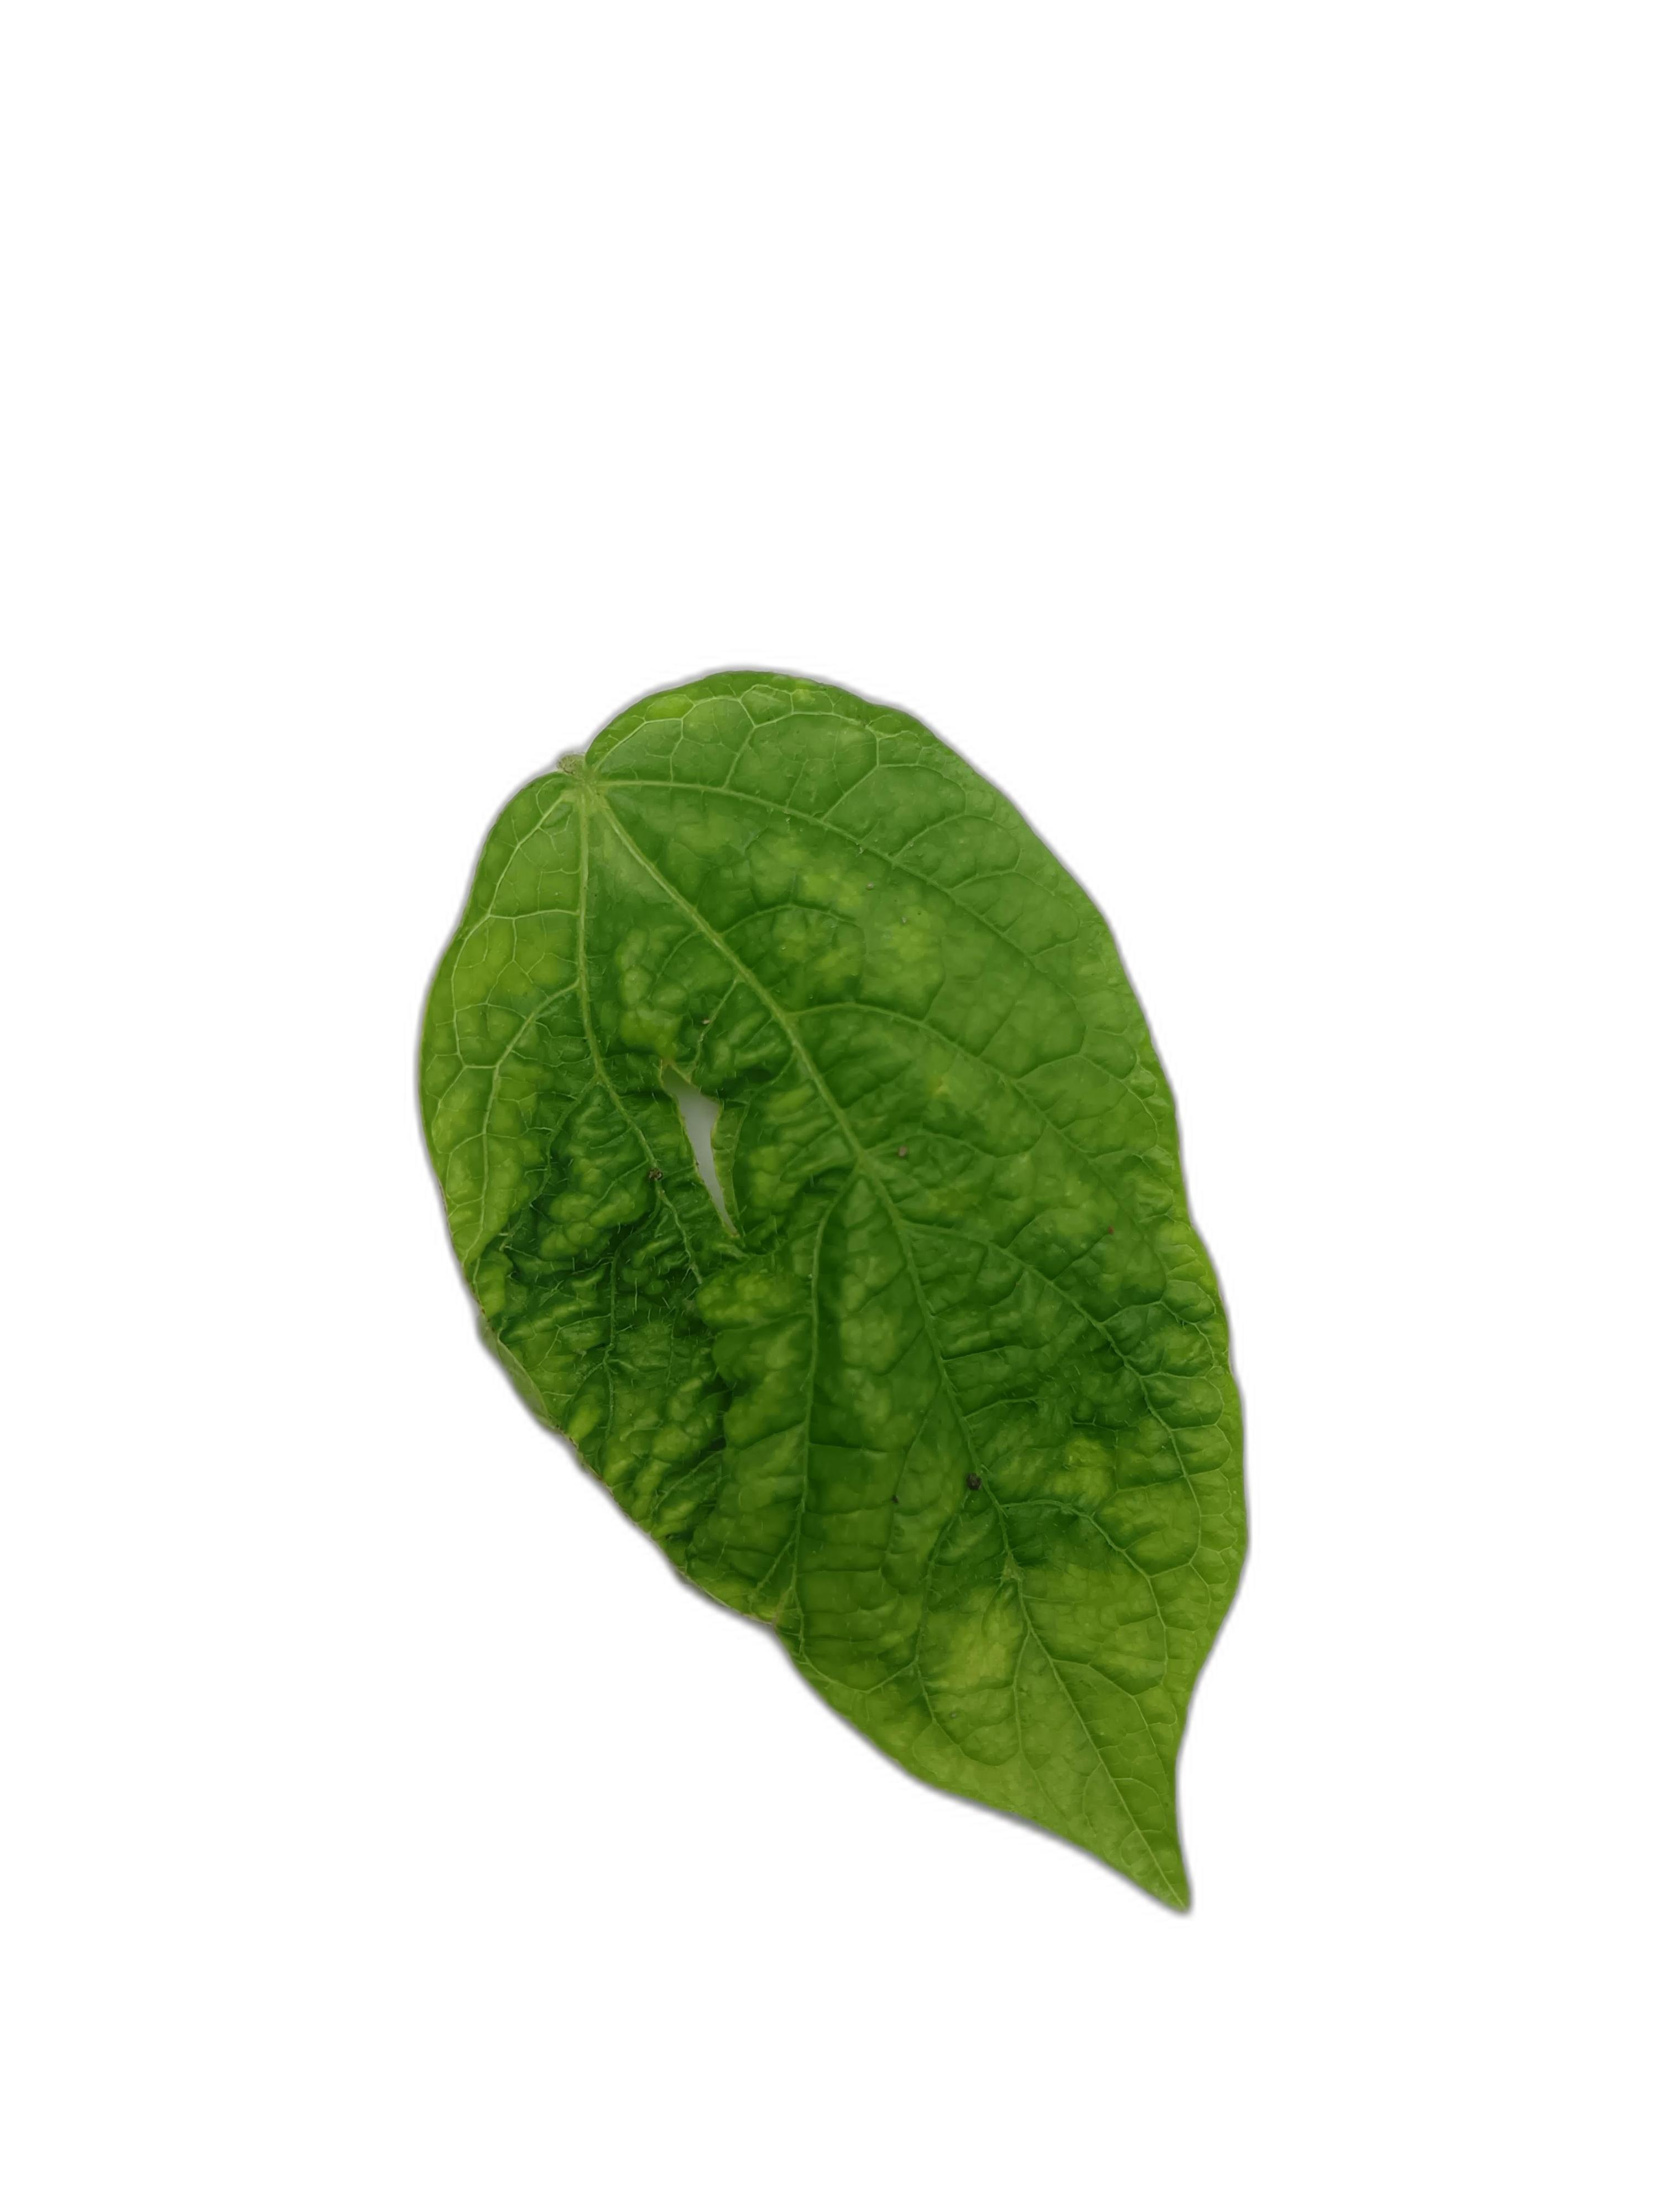
Label: Leaf Crinkle